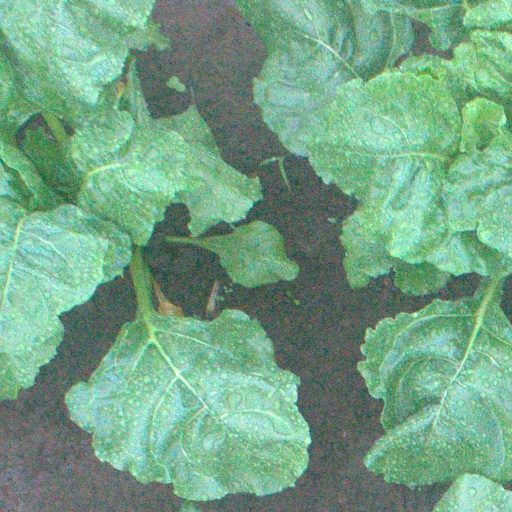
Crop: sugar beet